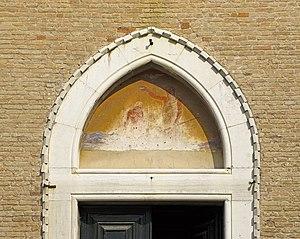
L'église San Giovanni in Bragora est une église catholique de Venise, en Italie.